Francis Trigge Chained Library

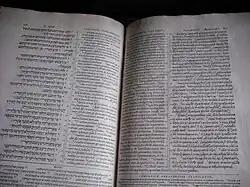
Antwerp Polyglot Bible (1569-73), edited by Arias Benedictus Montanus (1527-73)

The Francis Trigge Chained Library is a chained library in Grantham, Lincolnshire, England which was founded in 1598. Located in the parvise, over the south porch of St Wulfram's Church, it has been claimed to be the first English public library.